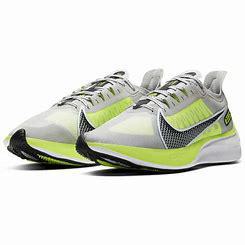
Brand: Nike
Model: Zoom Gravity